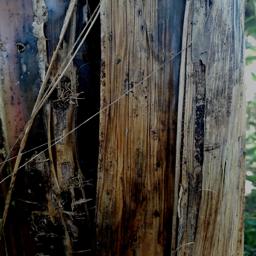
Label: PSEUDOSTEM WEEVIL